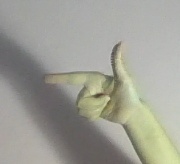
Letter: yaa